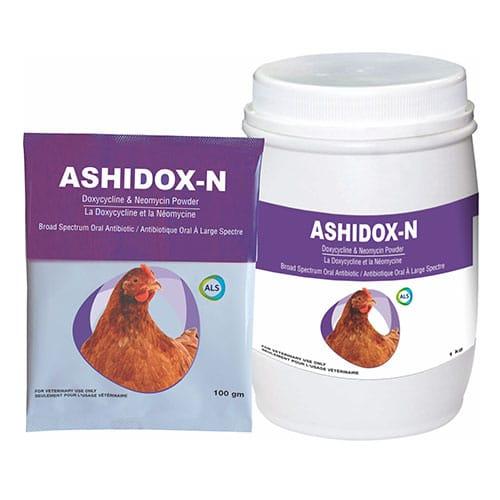
Dawa ya mifugo aina ya kuku iitwayo Ashidox-N, moja ikiwa kwenye mfuko wenye kipimo cha  mia moja gramu na nyingine kwenye kopo. Zikiwa na maelezo mafupi mafupi ya namna ya kuzitumia.